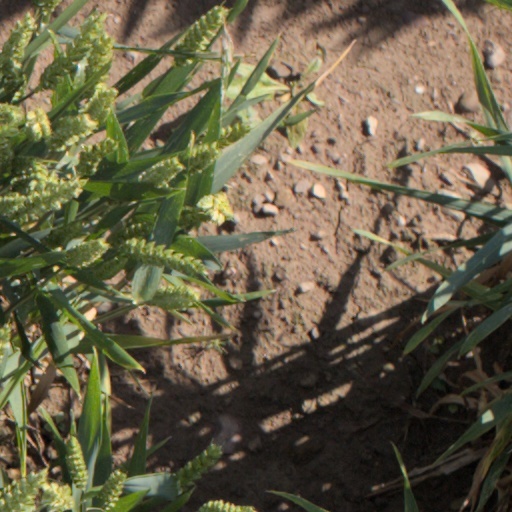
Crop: wheat